Soylent Green

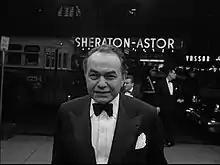
Edward G. Robinson was praised by critics for his performance in "Soylent Green", which he completed filming 84 days before his death.

The film was released on April 19, 1973, and met with mixed reactions from critics. "Time" called it "intermittently interesting", noting that "Heston forsak[es] his granite stoicism for once" and asserting the film "will be most remembered for the last appearance of Edward G. Robinson... In a rueful irony, his death scene, in which he is hygienically dispatched with the help of piped-in light classical music and movies of rich fields flashed before him on a towering screen, is the best in the film." "New York Times" critic A. H. Weiler wrote, ""Soylent Green" projects essentially simple, muscular melodrama a good deal more effectively than it does the potential of man's seemingly witless destruction of the Earth's resources"; Weiler concludes "Richard Fleischer's direction stresses action, not nuances of meaning or characterization. Mr. Robinson is pitiably natural as the realistic, sensitive oldster facing the futility of living in dying surroundings. But Mr. Heston is simply a rough cop chasing standard bad guys. Their 21st-century New York occasionally is frightening but it is rarely convincingly real."